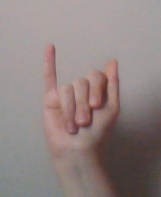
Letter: meem